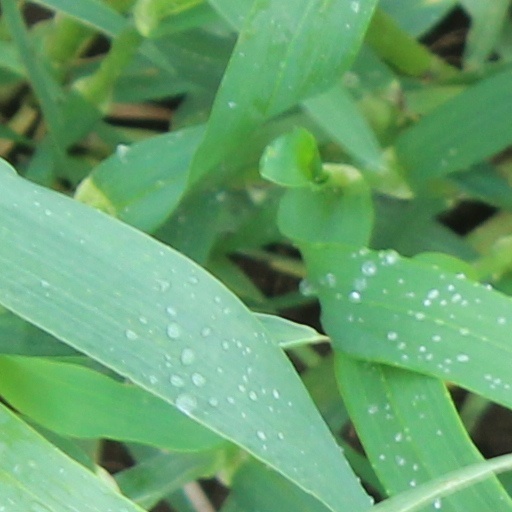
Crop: wheat